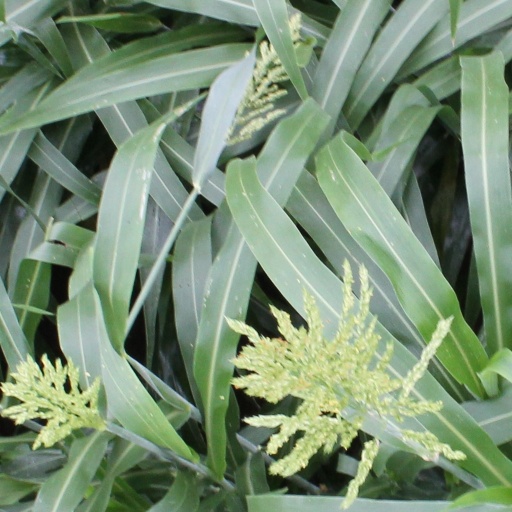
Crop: sorghum